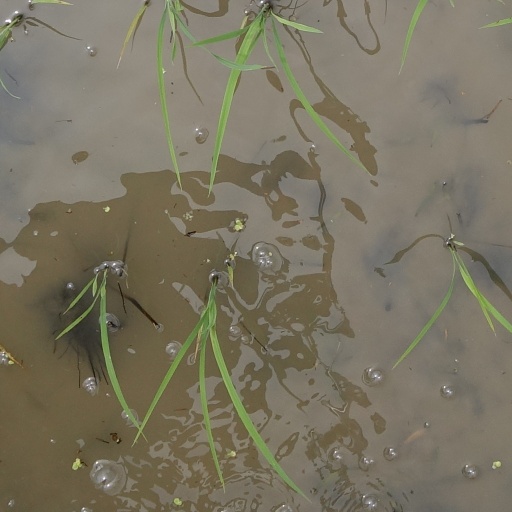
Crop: rice